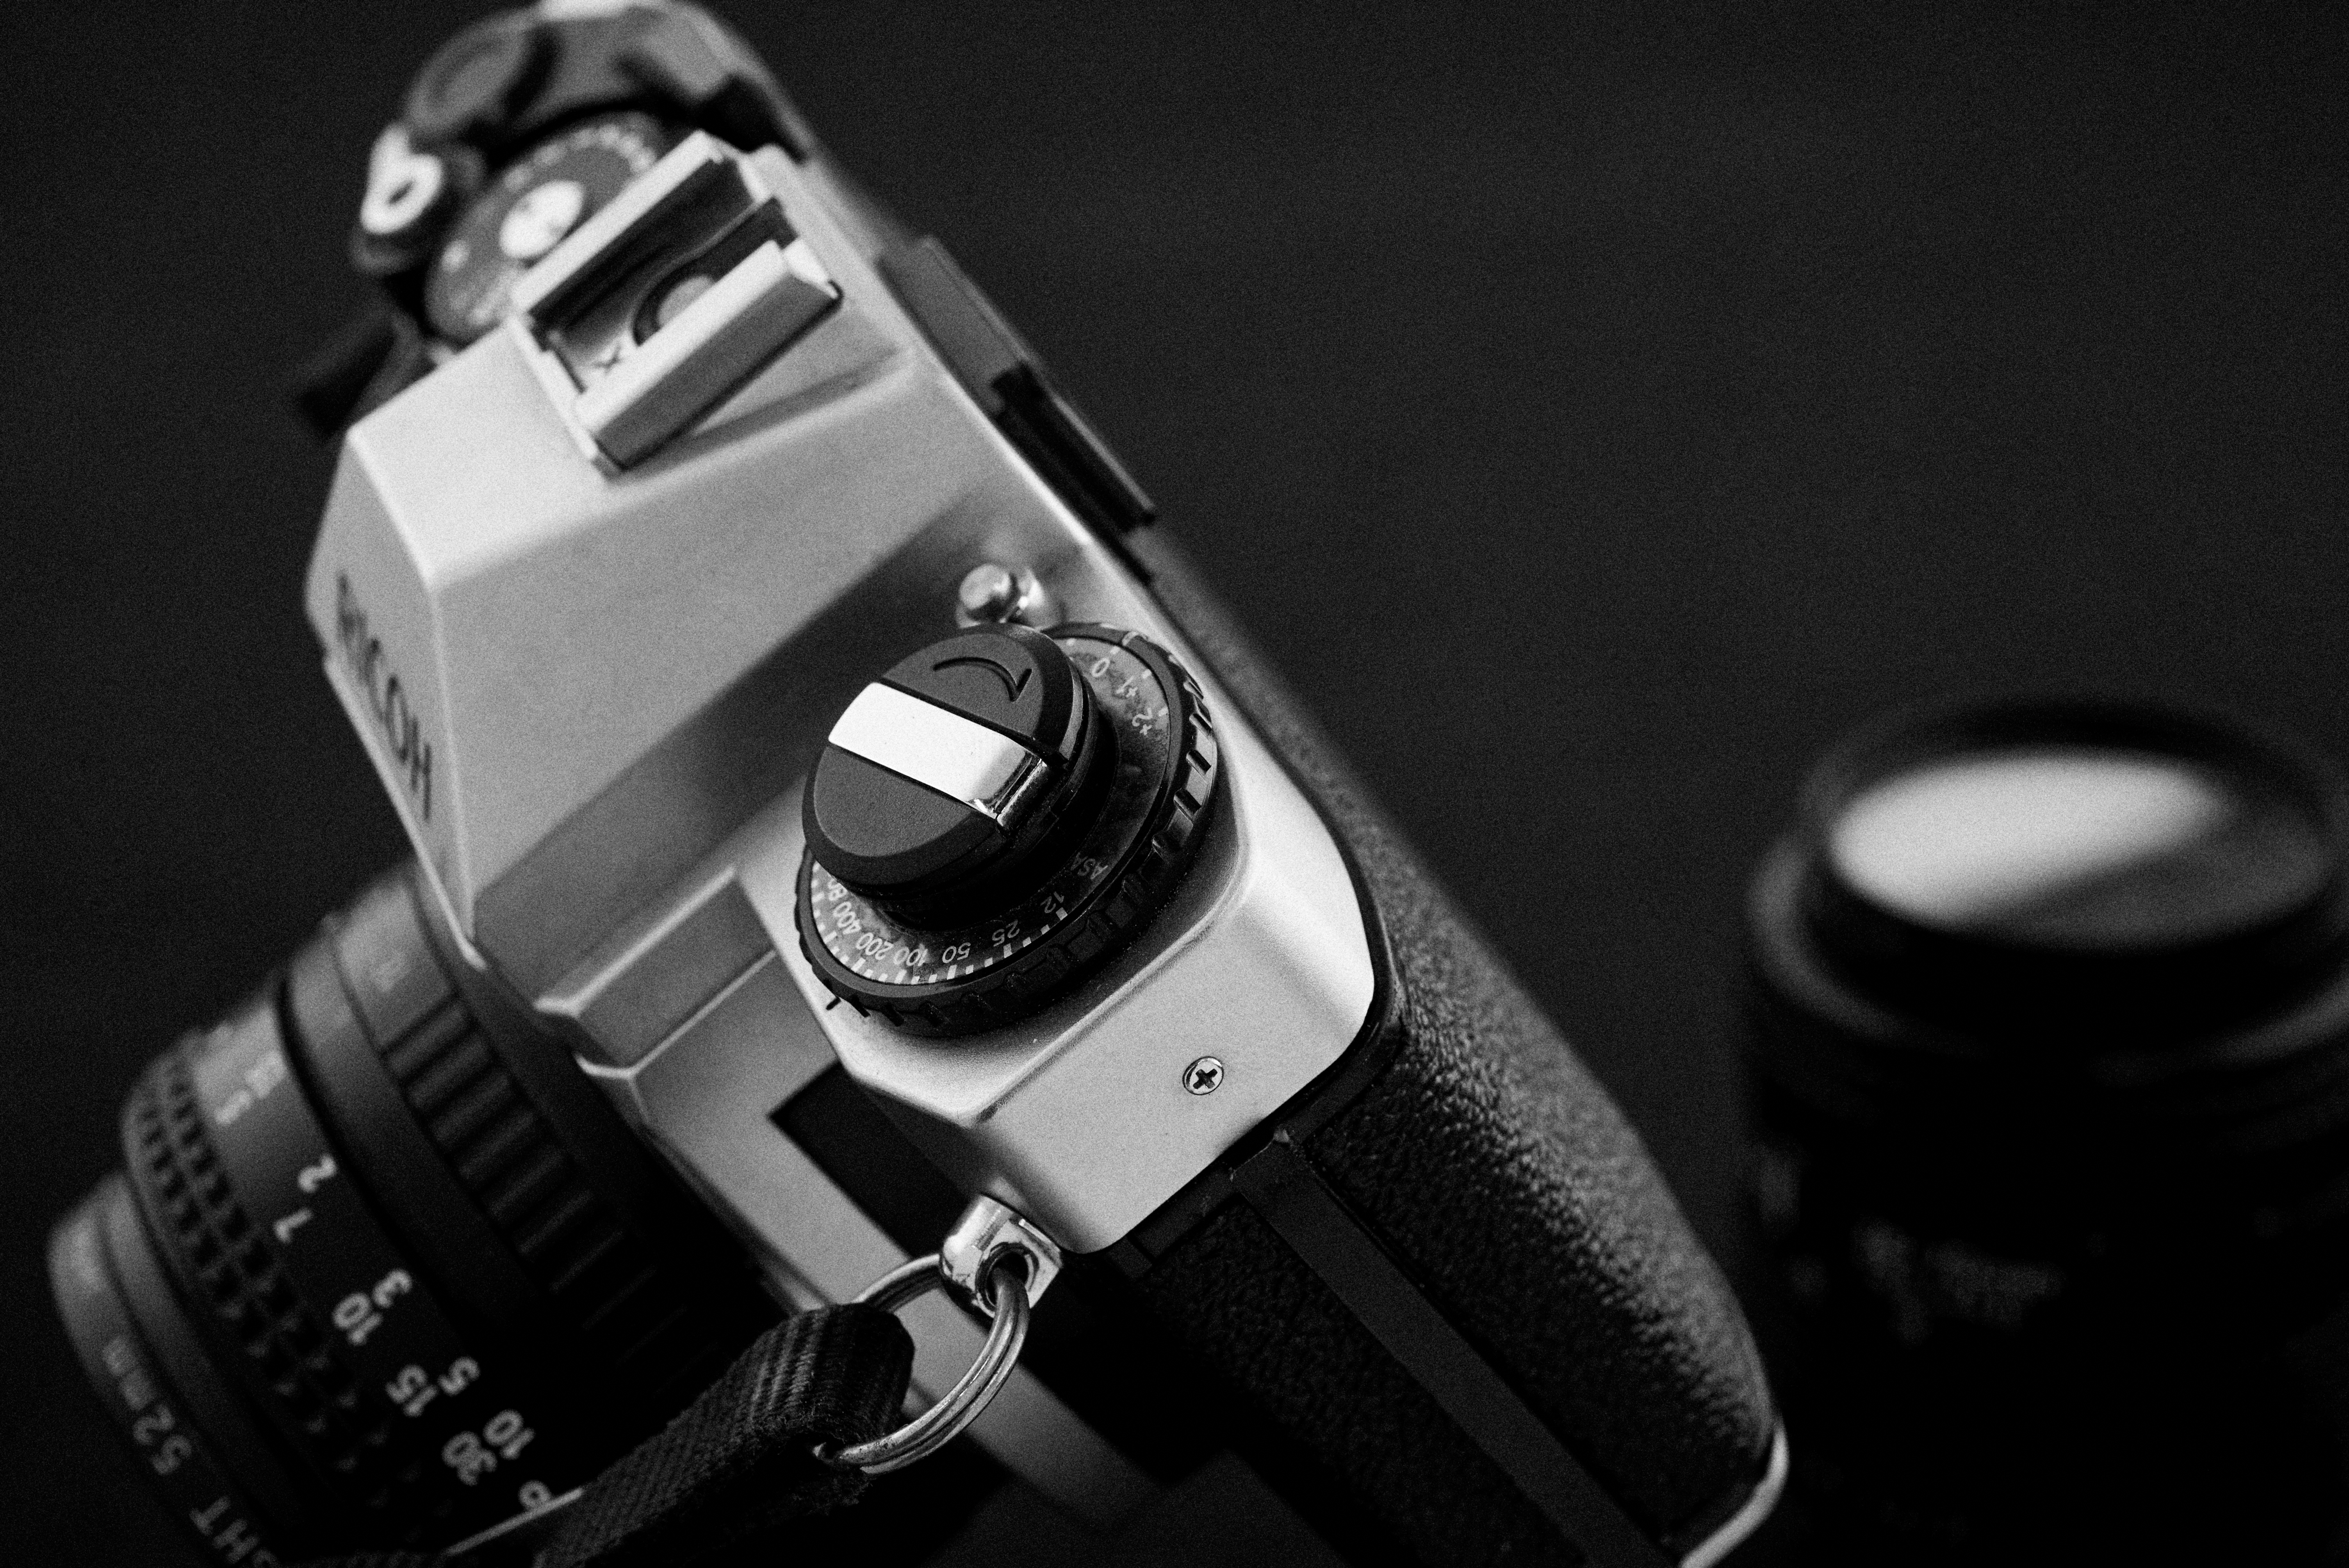
digital camera, reflex camera, camera lens, camera, mirrorless interchangeable lens camera, Point and shoot camera, flash photography, gadget, digital slr, lens, film camera, camera accessory, single lens reflex camera, cameras optics, font, monochrome photography, teleconverter, optical instrument, monochrome, macro photography, strap, carbon, fashion accessory, still life photography, titanium, room, personal luxury car, automotive design, video camera, circle, darkness, lens hood, metal, still life, shadow, electronics